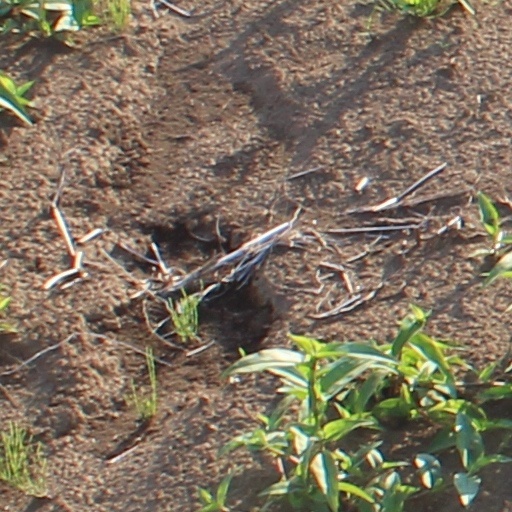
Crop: wheat